Jersey dolmens

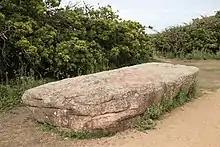
La Table des Marthes

A large flat granite slab at the western end of The Railway Walk where it meets La Rue de la Corbière. When examined in 1850 it was found to be supported at each end by pillars of stones and earth. Pottery, burnt stones and broken stone axes were found. It is unknown what kind of purpose it was used for or what kind of structure it is part of.